Isaac Humphries

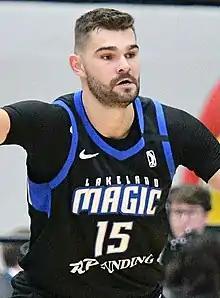
Humphries with the Lakeland Magic in 2020

Isaac Bradley Humphries (born 5 January 1998) is an Australian professional basketball player for the Adelaide 36ers of the National Basketball League (NBL). He played college basketball in the United States for the Kentucky Wildcats before making his professional debut in the NBL for the Sydney Kings in 2017. After two seasons in the NBA G League and making his NBA debut for the Atlanta Hawks in 2019, Humphries joined the Adelaide 36ers in 2020. He played two seasons for the 36ers before joining Melbourne United for a season, and then re-joining the 36ers in 2023.